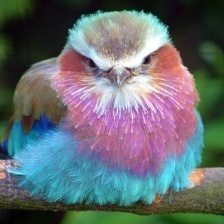
Species: LILAC ROLLER
Scientific name: CORACIAS CAUDATUS